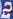
Number: 2